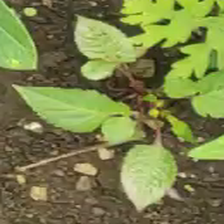
Weed species: Lamber_Quarter_plant(Chenopodium )